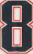
Number: 8